Velvet Revolver

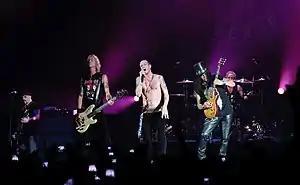
Velvet Revolver in 2007. From left to right: Dave Kushner, Duff McKagan, Scott Weiland, Slash, Matt Sorum (behind the drums)

Velvet Revolver was an American hard rock supergroup consisting of Guns N' Roses members Slash (lead guitar), Duff McKagan (bass, backing vocals) and Matt Sorum (drums, backing vocals), alongside Dave Kushner (rhythm guitar) formerly of punk band Wasted Youth, and Scott Weiland (lead vocalist) formerly of Stone Temple Pilots. The band formed in 2002 and was active until 2008, when Weiland was fired from the band and subsequently rejoined Stone Temple Pilots.